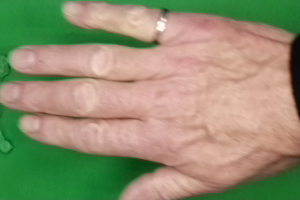
Label: paper